Hang Seng University of Hong Kong

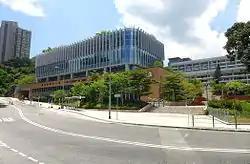
A snap of the campus in Sha Tin

The Hang Seng University of Hong Kong (HSUHK) is a private liberal arts-oriented university in Sha Tin, New Territories, Hong Kong.